All Wars Memorial to Colored Soldiers and Sailors

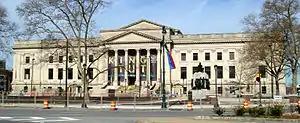
"All Wars Memorial to Colored Soldiers and Sailors" (right of center) is dwarfed by the Franklin Institute behind it.

The monument is approximately 21.5 ft (6.55 m) tall, with a base approximately 17 ft (5.18 m) wide and 13.5 ft (4.11 m) deep. It is made of granite and the sculptures are of bronze.